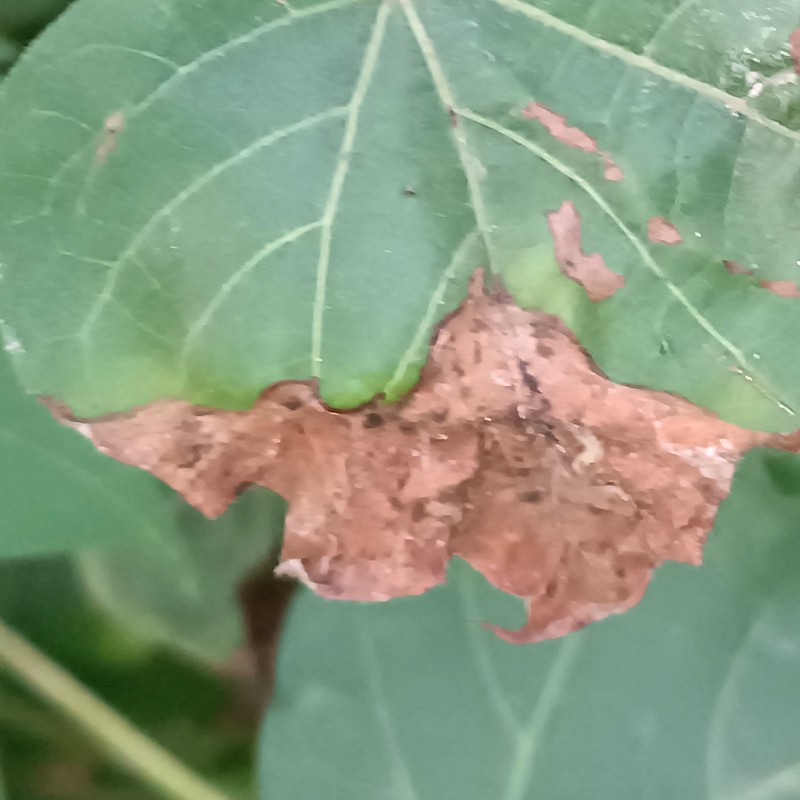
Label: Leaf Hopper Jassids